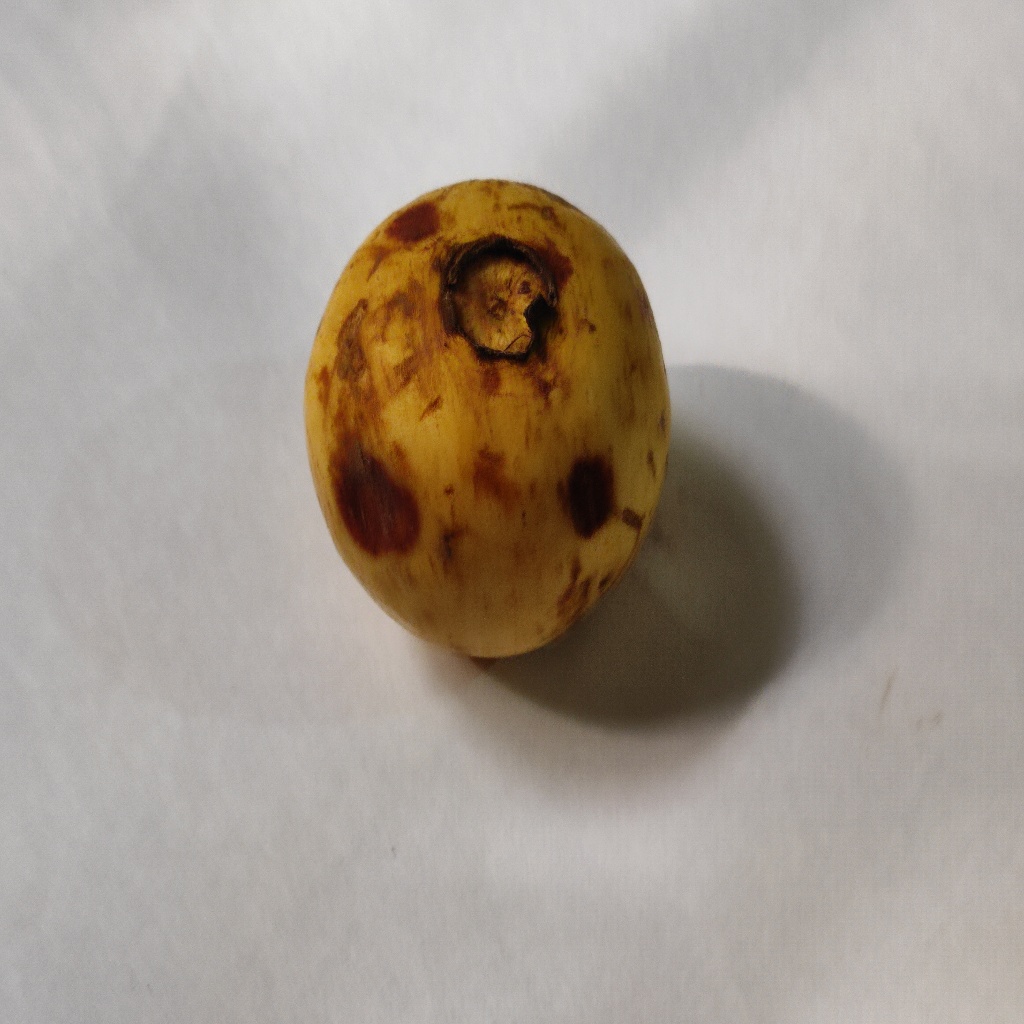
Crop: guava
Quality class: Defect